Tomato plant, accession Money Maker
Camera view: bottom (45 deg); turntable rotation: 0 degrees
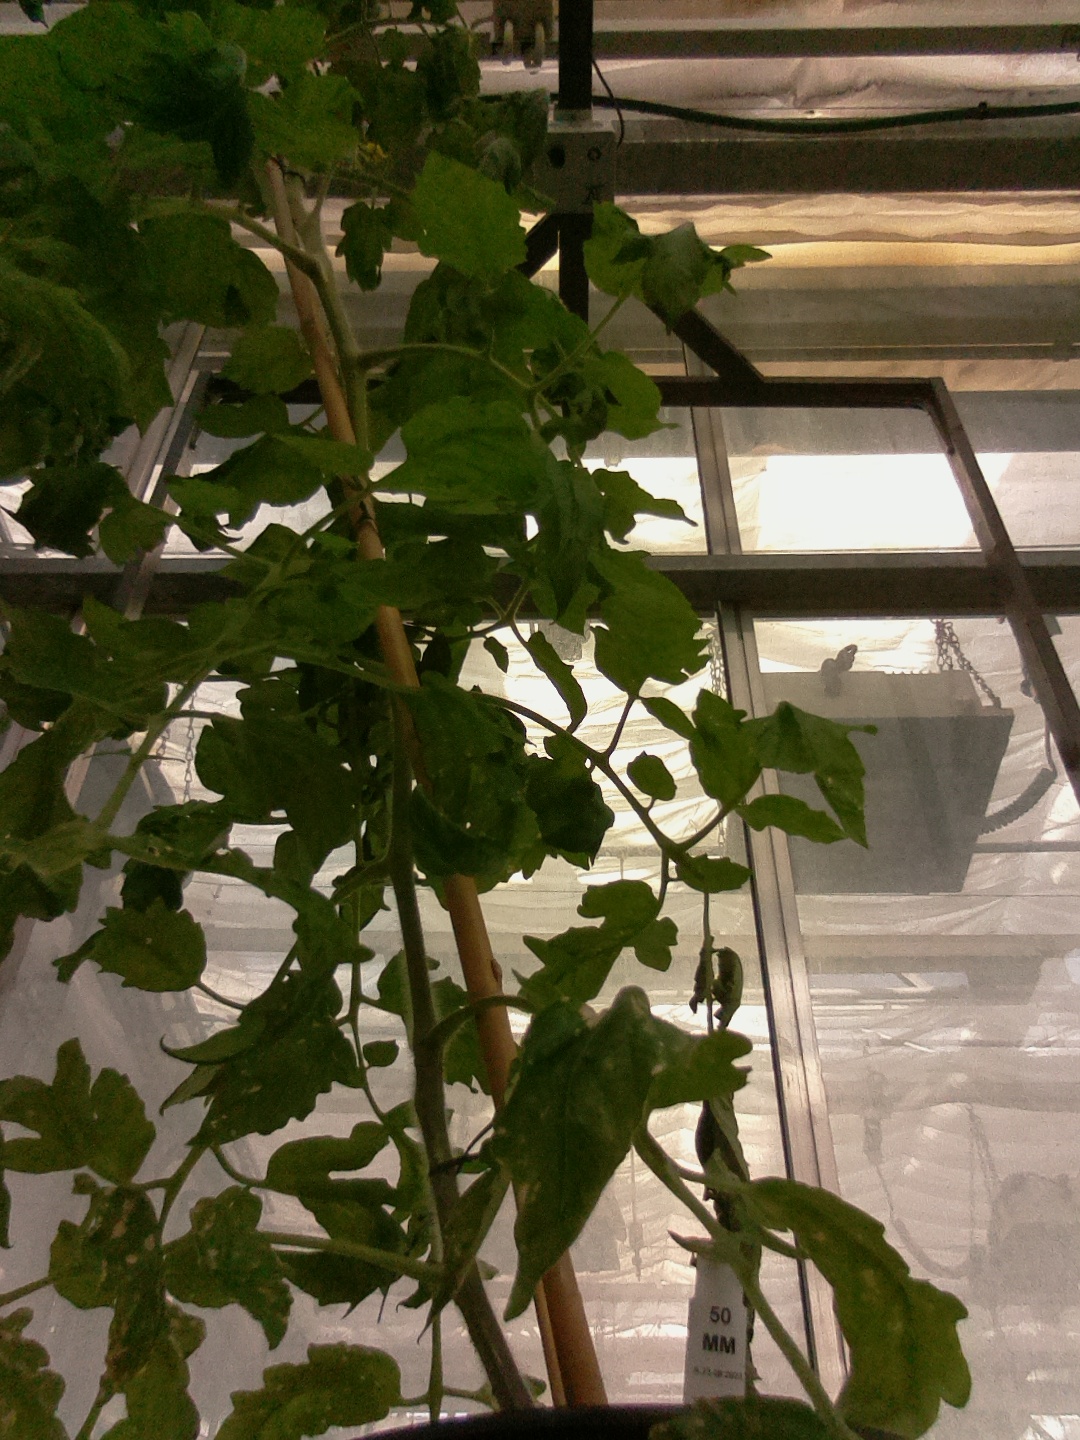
BBCH growth stage 67: Full flowering, 70%-80% of flowers open, more petals falling